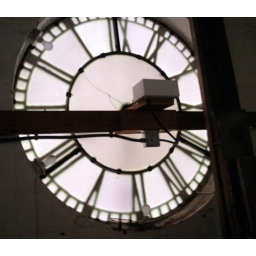
Hubby took this up in the clock tower of our school.